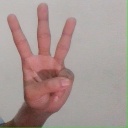
अक्षर: व